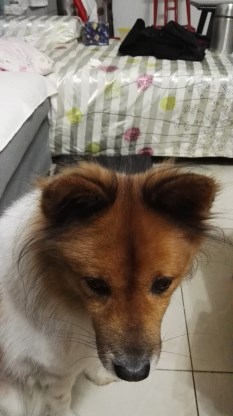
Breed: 3336-n000121-chinese_rural_dog